Monte Alpe

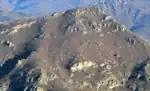
View from Monte Peso Grande

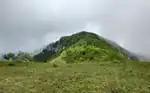
The W summit as seen from the Sella d'Alpe

The mountain stands between the comunes of Castelbianco and Erli, both in the provincia di Savona (Italy). It belongs to the Pennavaira/Neva; its prominence is of 151 metres. The "Sella d'Alpe" (938 m) divides the main summit of Monte Alpe, at an elevation of 1056 m, from a W summit at 1035 m. NW of this elevation the Neva/Pennavaira ridge goes on with Monte delle Gettine and Pizzo Castellino and, after the saddle of Passo delle Caranche, meets the main chain of the Alps at Monte Galero. Towards SE the ridge quickly drops, ending up close to the village of Marinetto, at the connfluence between the two rivers.